Revue Noire (magazine)

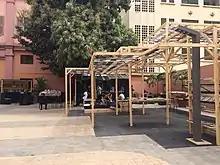
Exhibition about Revue Noire at Dak'Art 2016

"Revue Noire" was founded in 1991 by Jean Loup Pivin, Pascal Martin Saint Lóon, Bruno Tilliette, and Simon Njami. Their goal was to give high-quality printed attention to contemporary African art. It covered varying subjects from sculpture, painting, photography, dance, theatre, music and literature. There were issues on African cities, AIDS, and even gastronomy. Design played a key role in forwarding its objectives and "Revue Noire" has been described as "glossy, fashion savvy and distinctly Parisian". Images were combined with largely informative texts that highlighted artistic responses to the international media and the touristic gaze as well as the production of discourses of cultural identity on the continent, the framing the African body, urban sites and rapidly changing dynamics between African aesthetic values and Western influences.